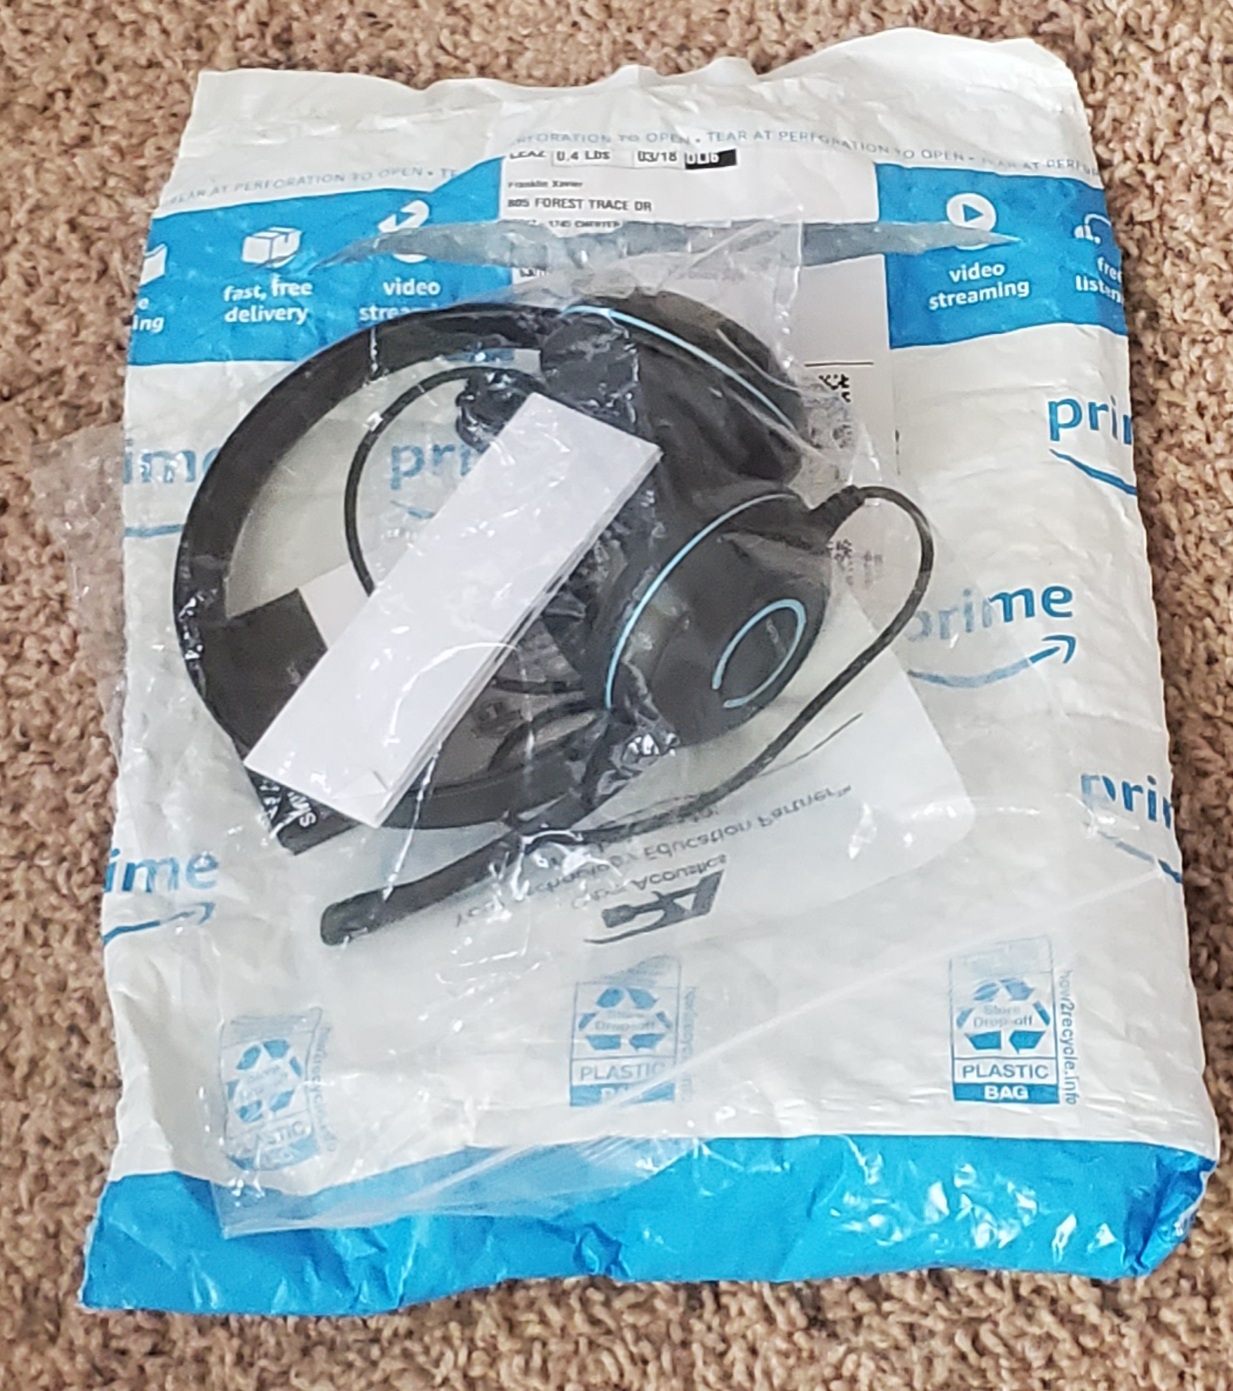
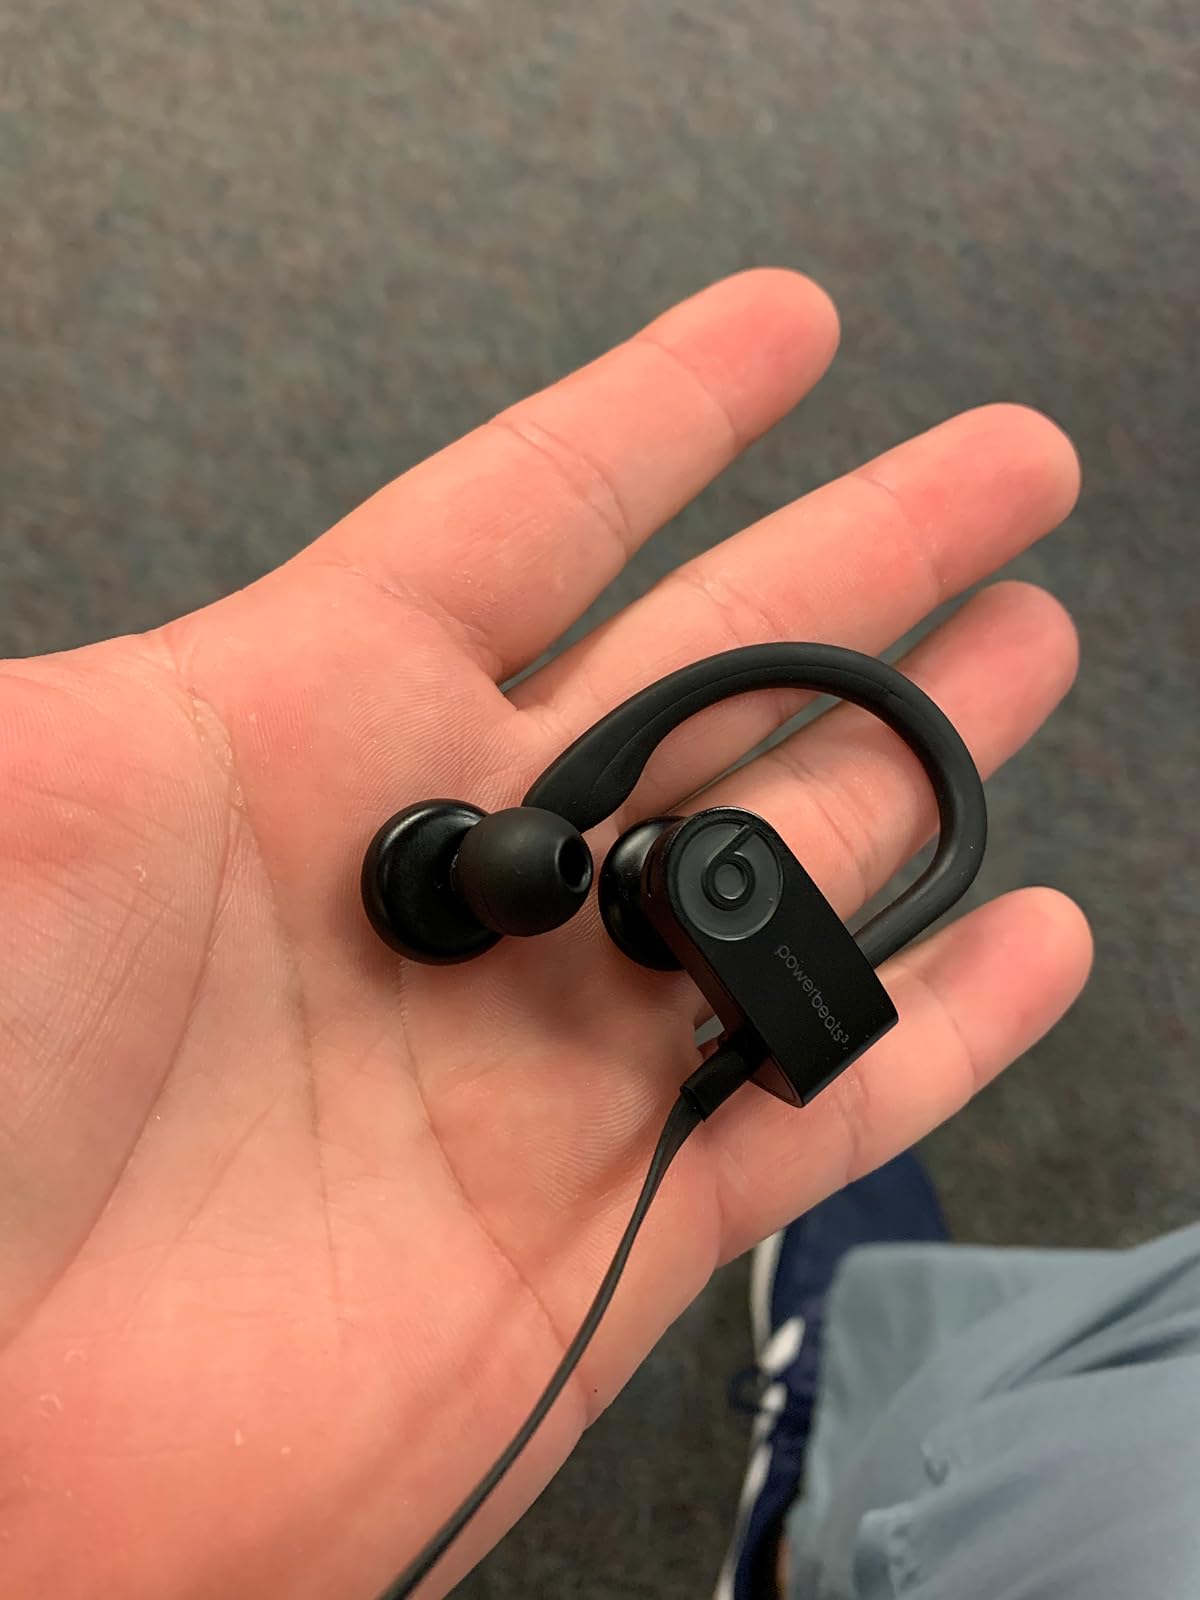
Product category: headphones
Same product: no